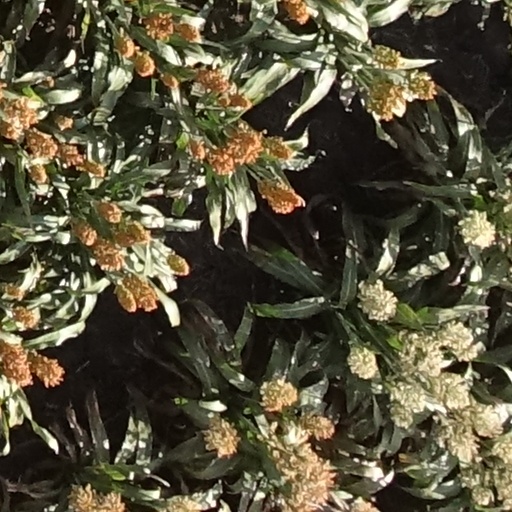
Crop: sorghum